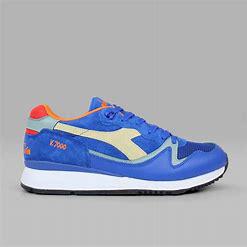
Brand: Diadora
Model: V7000